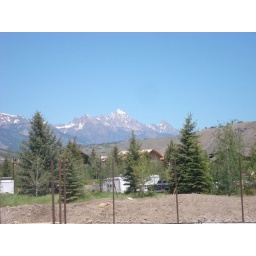
building a tennis court fence in jackson (11)